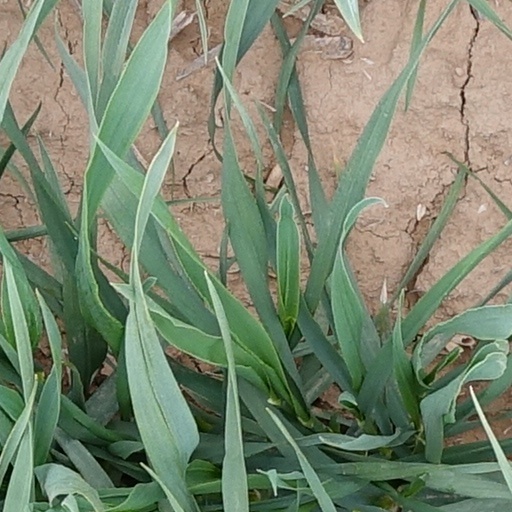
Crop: wheat